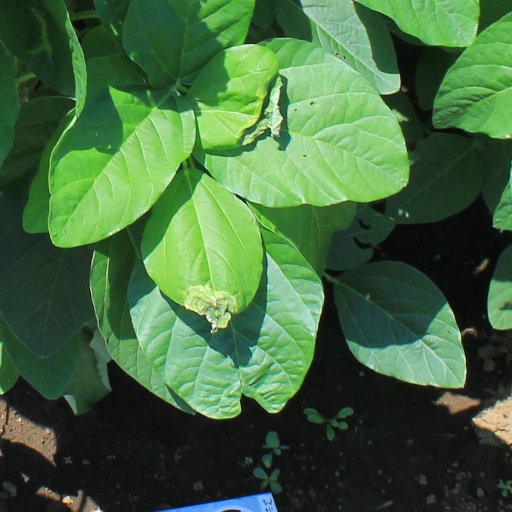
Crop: soybean